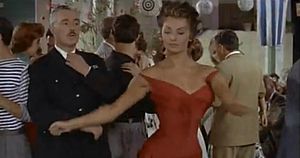
Mambo
Sophia Loren danser Mambo i filmen Pane, amore e... fra 1955
Den musikalske genre Mambo blev skabt af den cubanske musiker Orestes Lopez i 1937 – Genren blev i sin tidlige fase kaldt Danzón-Mambo, da den havde sit udspring i den mere end 150 år gamle musikalske genre Danzón.